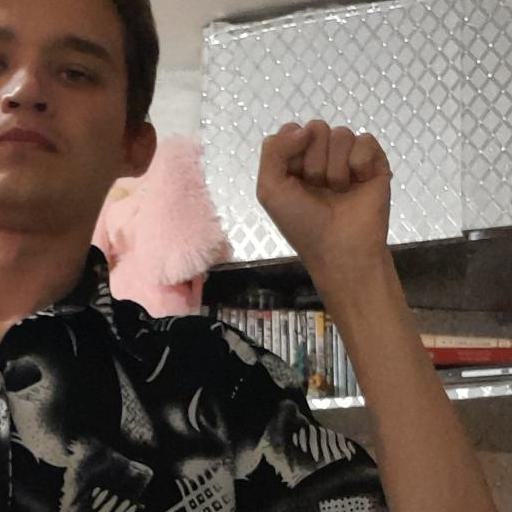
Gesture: fist